Argentina national football team

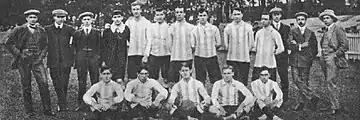
The classic light blue and white-striped jersey first worn on 2 July 1908 in a friendly match in São Paulo

Argentina plays most of its home matches at River Plate's stadium, Estadio Monumental, in Buenos Aires, although the team also uses various other venues frequently, such as Estadio Único Madre de Ciudades and Boca Juniors' stadium, La Bombonera. Those venues, along with Estadio Mario Alberto Kempes and Estadio San Juan del Bicentenario, were used for the 2022 World Cup qualification. Additionally, Argentina played some matches at Rosario Central's stadium, Estadio Gigante de Arroyito, during their 2010 World Cup qualifying campaign.